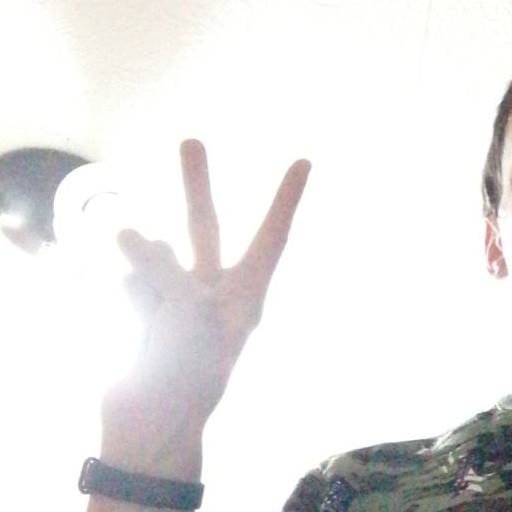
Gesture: peace